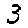
Label: 3